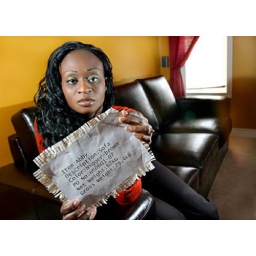
Apparently, the mistake in the colour field was made by the Canadian sofa company's Chinese suppliers.Yeah.... sure!